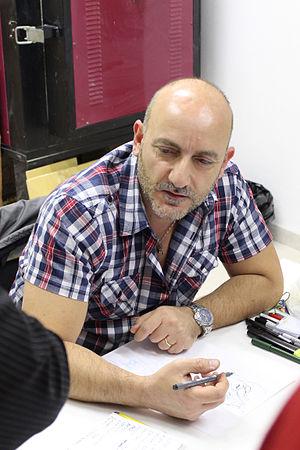
Bruno Brindisi est un dessinateur de bande dessinée italien, né le 3 juin 1964 à Salerne.